2012–2013 escalation of the Syrian civil war

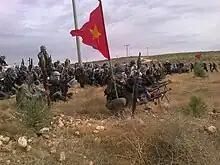
YPG fighters in 2013

From 8 to 11 February 2013, heavy clashes broke out between the YPG and government troops in the PYD/YPG-held district Ashrafiyah where, according to SOHR, at least 3 soldiers and 5 pro-government militiamen were killed. The fighting followed deadly shelling on 31 January on Ashrafiyah, in which 23 civilians were killed after FSA units moved into the Kurdish sector of Aleppo. According to its own reports, the YPG lost 7 of its members in the fighting, while also claiming that 48 soldiers were killed and 22 captured, and a further 70 injured. In early March, YPG forces established full control of oil fields and installations in north-east Syria after government forces posted there surrendered. Also, YPG assaulted government forces and took control of the towns of Tall ʿAdas, which is adjacent to Rumeilan oil fields, and Al-Qahtaniya.